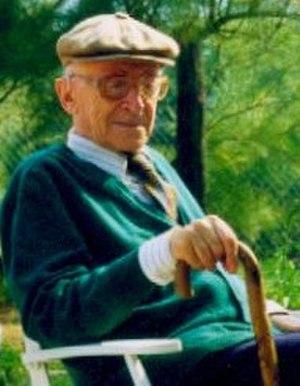
Claude Cahen dans sa propriété du Morvan, au Chézet, en 1989.